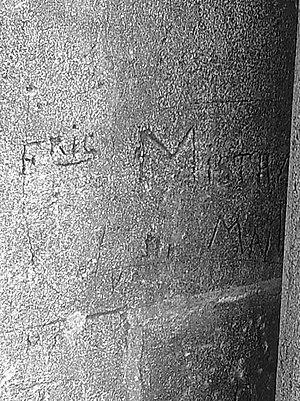
Inscription au couteau sur la façade de l'église Saint-Vincent des Baux-de-Provence
L'église Saint-Vincent, de style roman, est l'église paroissiale du village des Baux-de-Provence, dans le département français des Bouches-du-Rhône et la région Provence-Alpes-Côte d'Azur.